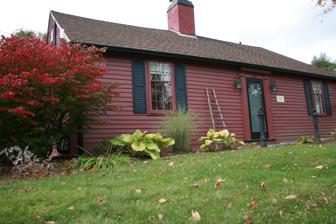
Building: William McFarland House
Country: United States of America
Year built: 1743
Historic house in Massachusetts, United States United States historic place William McFarland House U.S. National Register of Historic Places Show map of Massachusetts Show map of the United States Location 525 Salisbury St., Worcester, Massachusetts Coordinates 42°17′24″N 71°49′54″W / 42.29000°N 71.83167°W / 42.29000; -71.83167 Built 1743 MPS Worcester MRA NRHP reference No. 80000517 Added to NRHP March 5, 1980 The William McFarland House is an historic house at 525 Salisbury Street in Worcester, Massachusetts .  It is a 1 + 1 ⁄ 2 -story wood-frame Cape style structure, with a side-gable roof, central chimney, clapboard siding, and rubblestone foundation.  Its main facade is three bays wide, slightly asymmetrical, with a center entrance flanked by pilasters and topped by a modest entablature.  Probably built sometime between 1743 and 1759, the house is one of Worcester's oldest surviving structures.  It was probably built by William McFarland, Sr., a lieutenant in the American Revolutionary War , and remained in that family for over 100 years. The house was listed on the National Register of Historic Places in 1980. See also National Register of Historic Places listings in northwestern Worcester, Massachusetts National Register of Historic Places listings in Worcester County, Massachusetts References